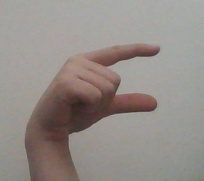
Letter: dal